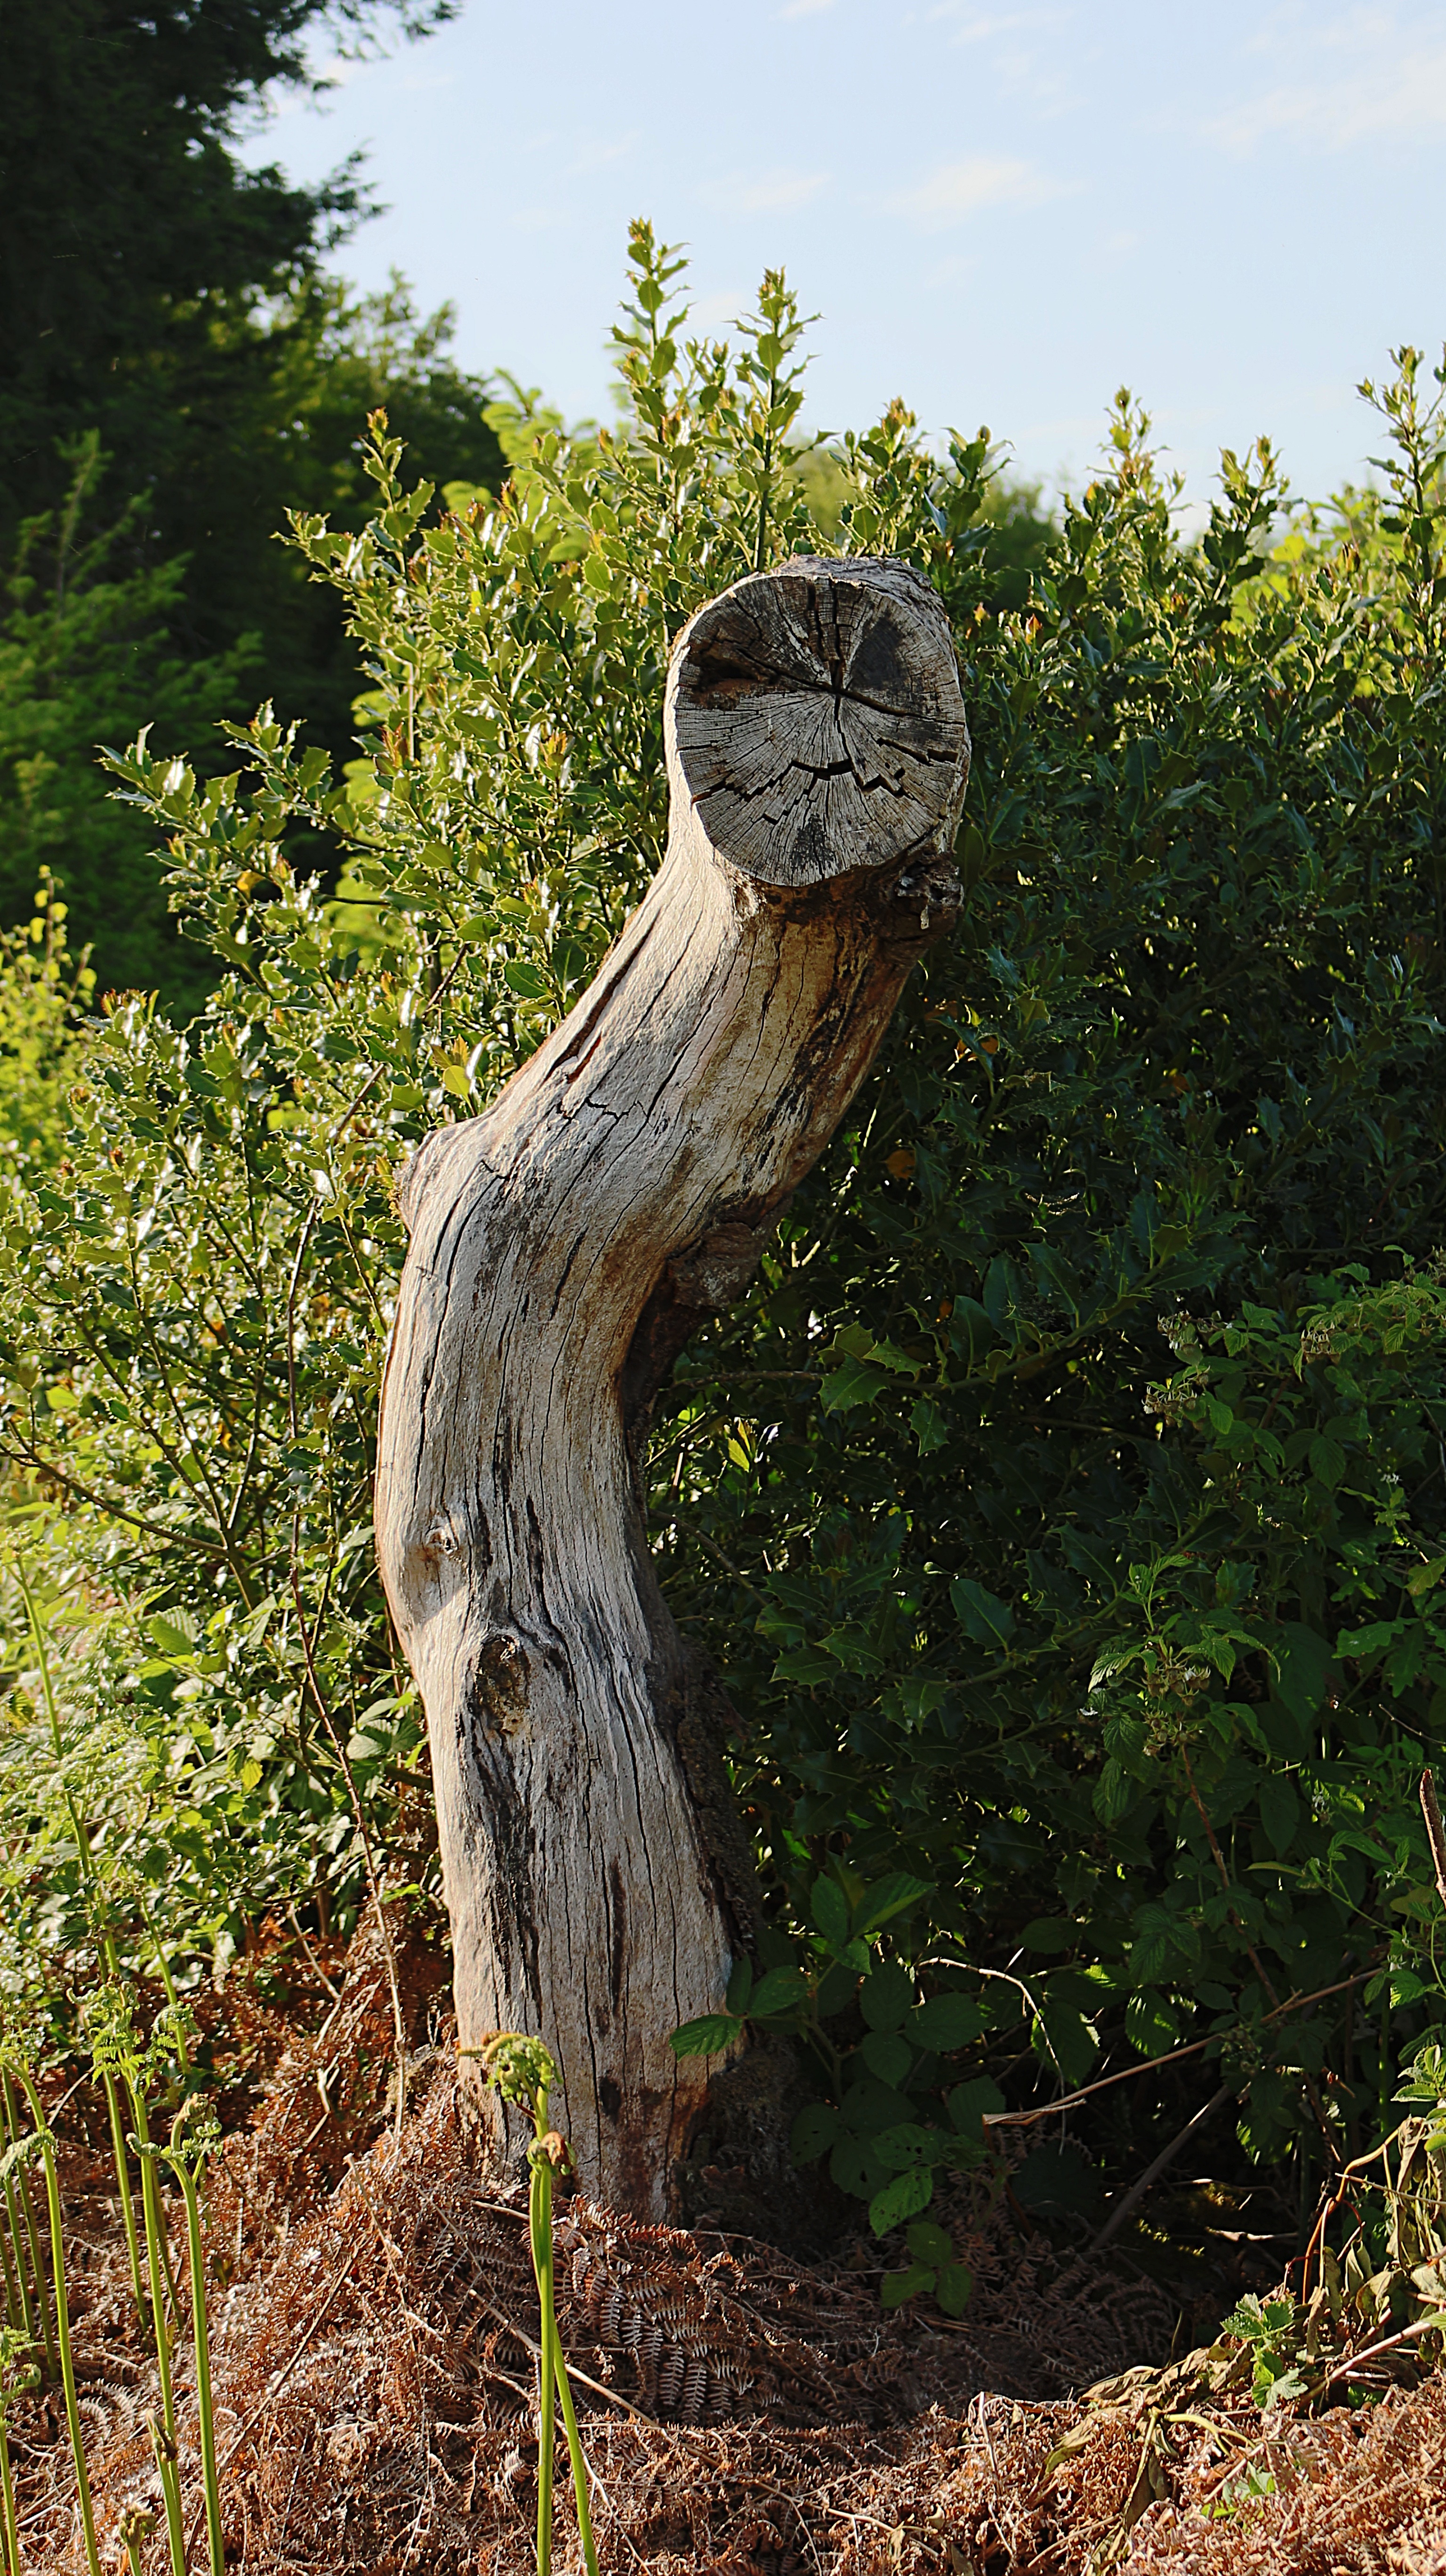
tree, nature, forest, grass, rock, branch, plant, wood, field, leaf, flower, trunk, monument, statue, green, autumn, botany, blue, dead tree, garden, sculpture, art, detail, woodland, habitat, natural environment, woody plant